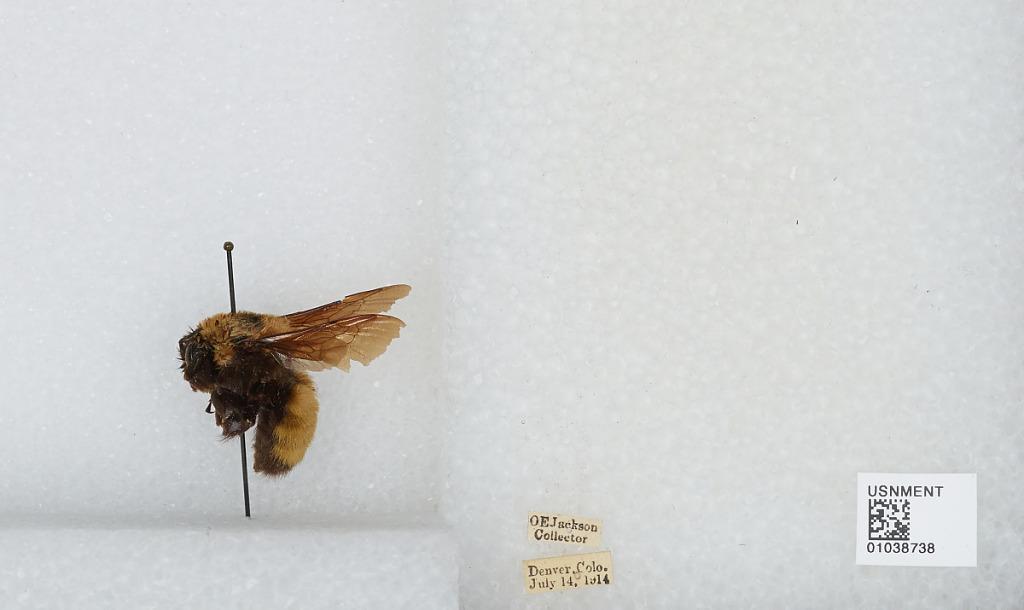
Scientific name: Bombus (Bombus) nevadensis Cresson
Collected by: O. Jackson
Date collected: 1914-7-14
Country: United States
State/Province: Colorado
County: Denver
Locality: Denver
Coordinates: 39.7392, -104.985